Assembly Rooms, Presteigne

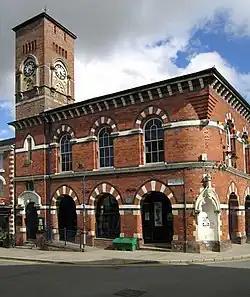
The Assembly Rooms, Presteigne

The Assembly Rooms in Presteigne, formerly Presteigne Town Hall, is a municipal building in Broad Street, Presteigne, Powys, Wales. The structure, which accommodates a public library on the ground floor and an arts centre on the first floor, is a Grade II listed building.